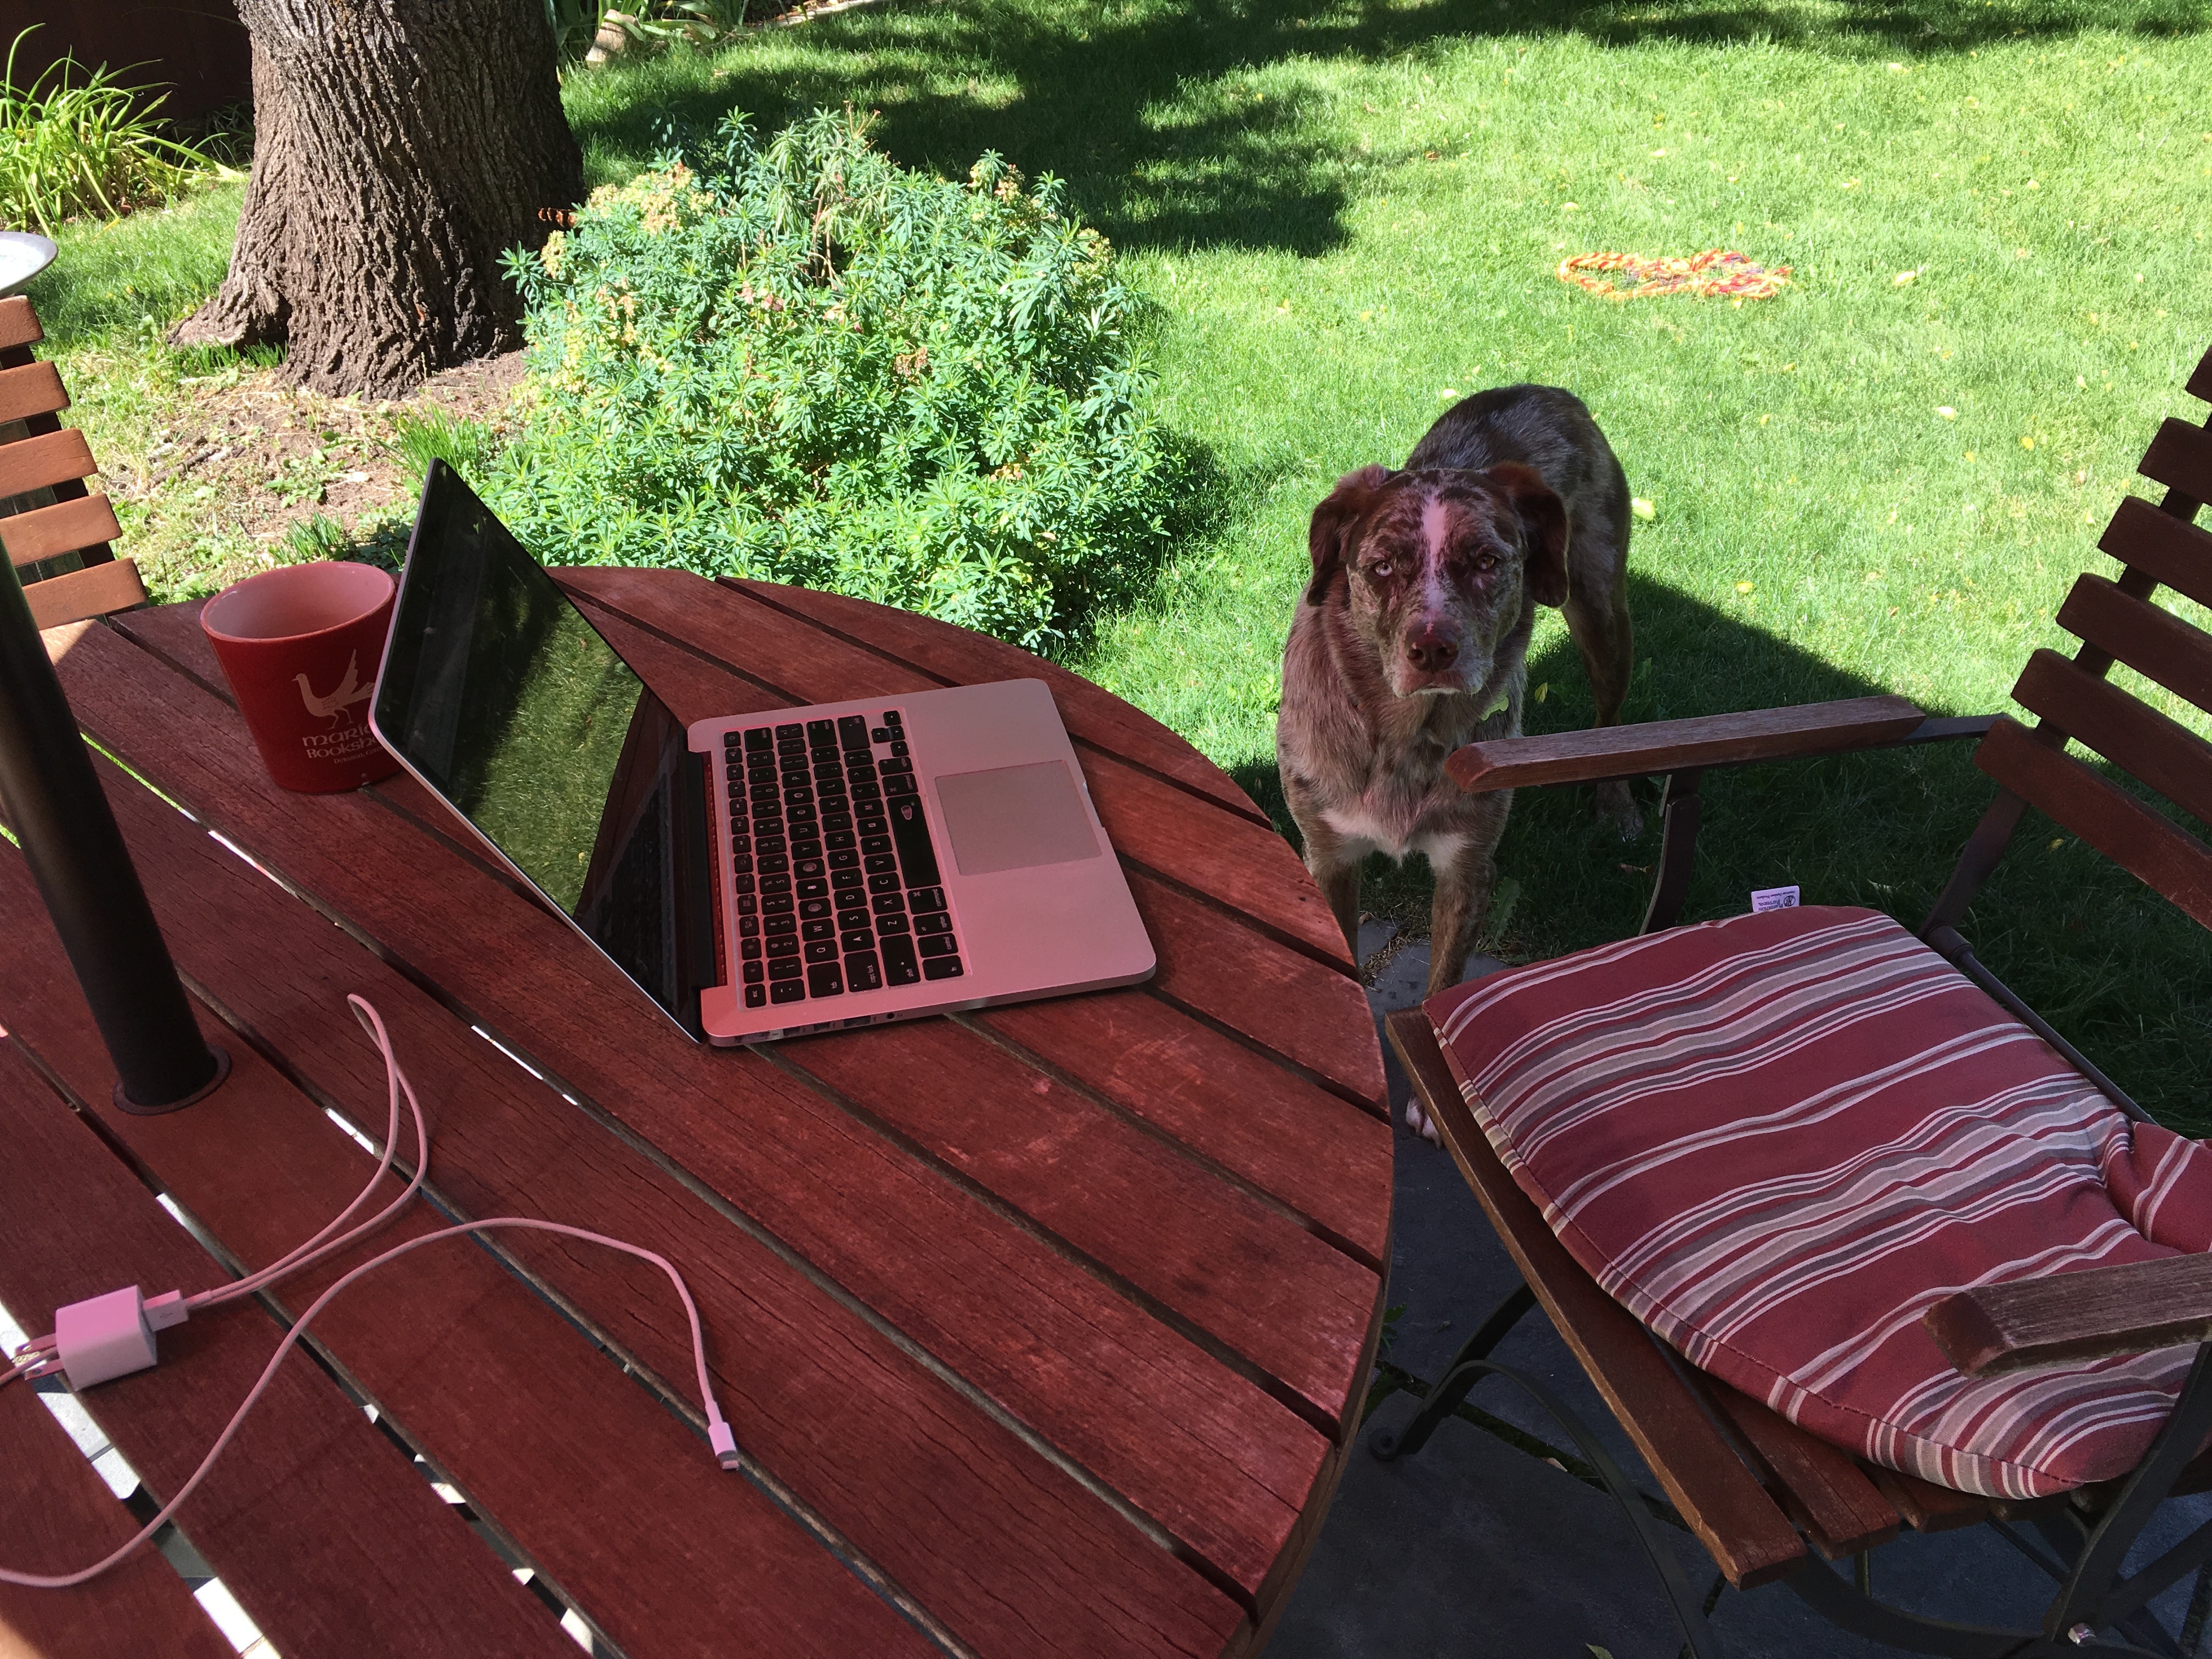
backyard